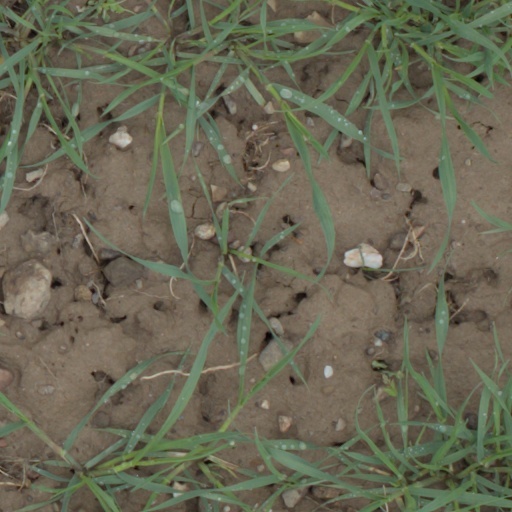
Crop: wheat